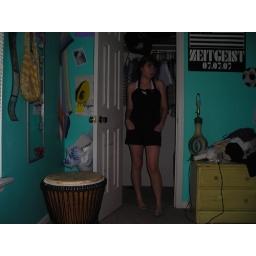
bumming around the house alllll dayyy.romper: UOtank: American Apparelshoes: rugged warehouse